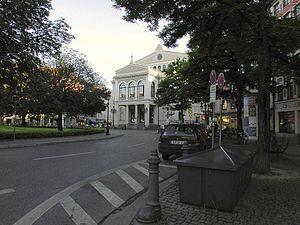
La Gärtnerplatz est une place de Munich. Elle a été construite vers 1860 comme place centrale du nouveau quartier d'Isarvorstadt en l'honneur de Friedrich von Gärtner et conçue par Max Kolb. Elle constitue le centre du quartier de Gärtnerplatzviertel.